South Africa men's national field hockey team

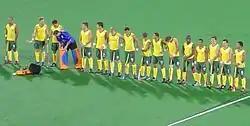
South Africa at the 2008 Olympics

The South Africa men's national field hockey team represents South Africa at international field hockey matches and tournaments.